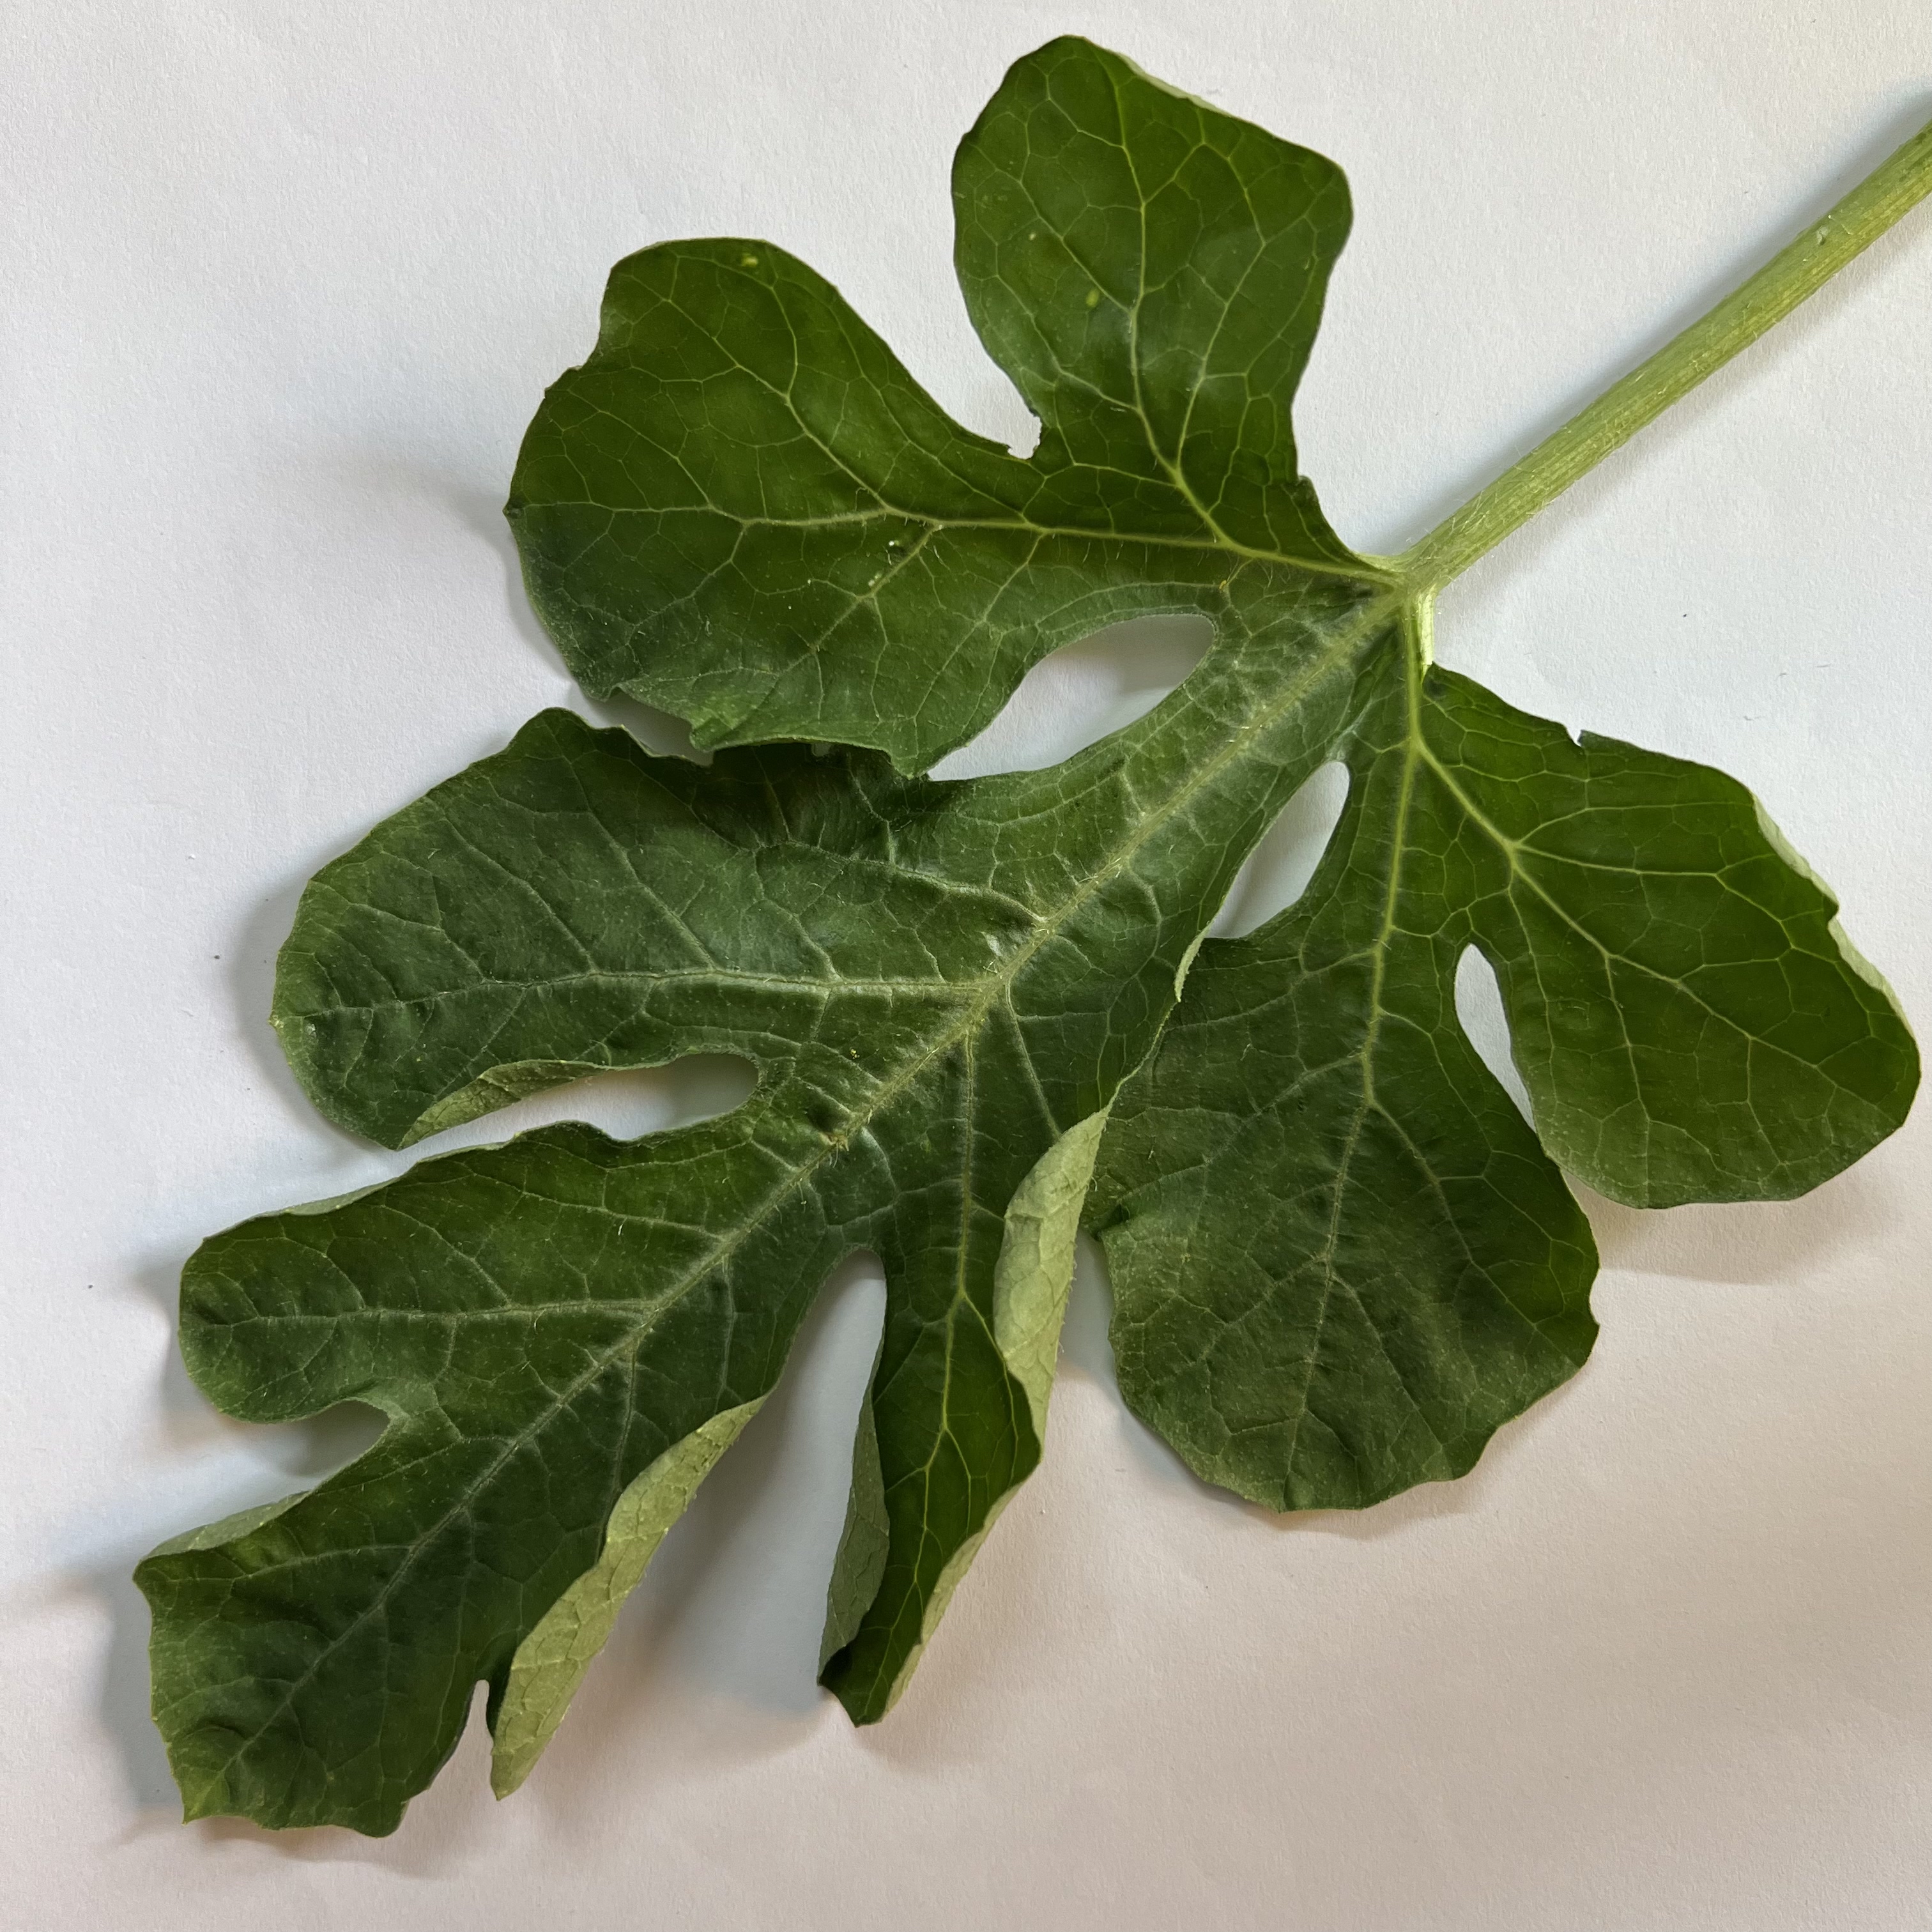
Label: Healthy